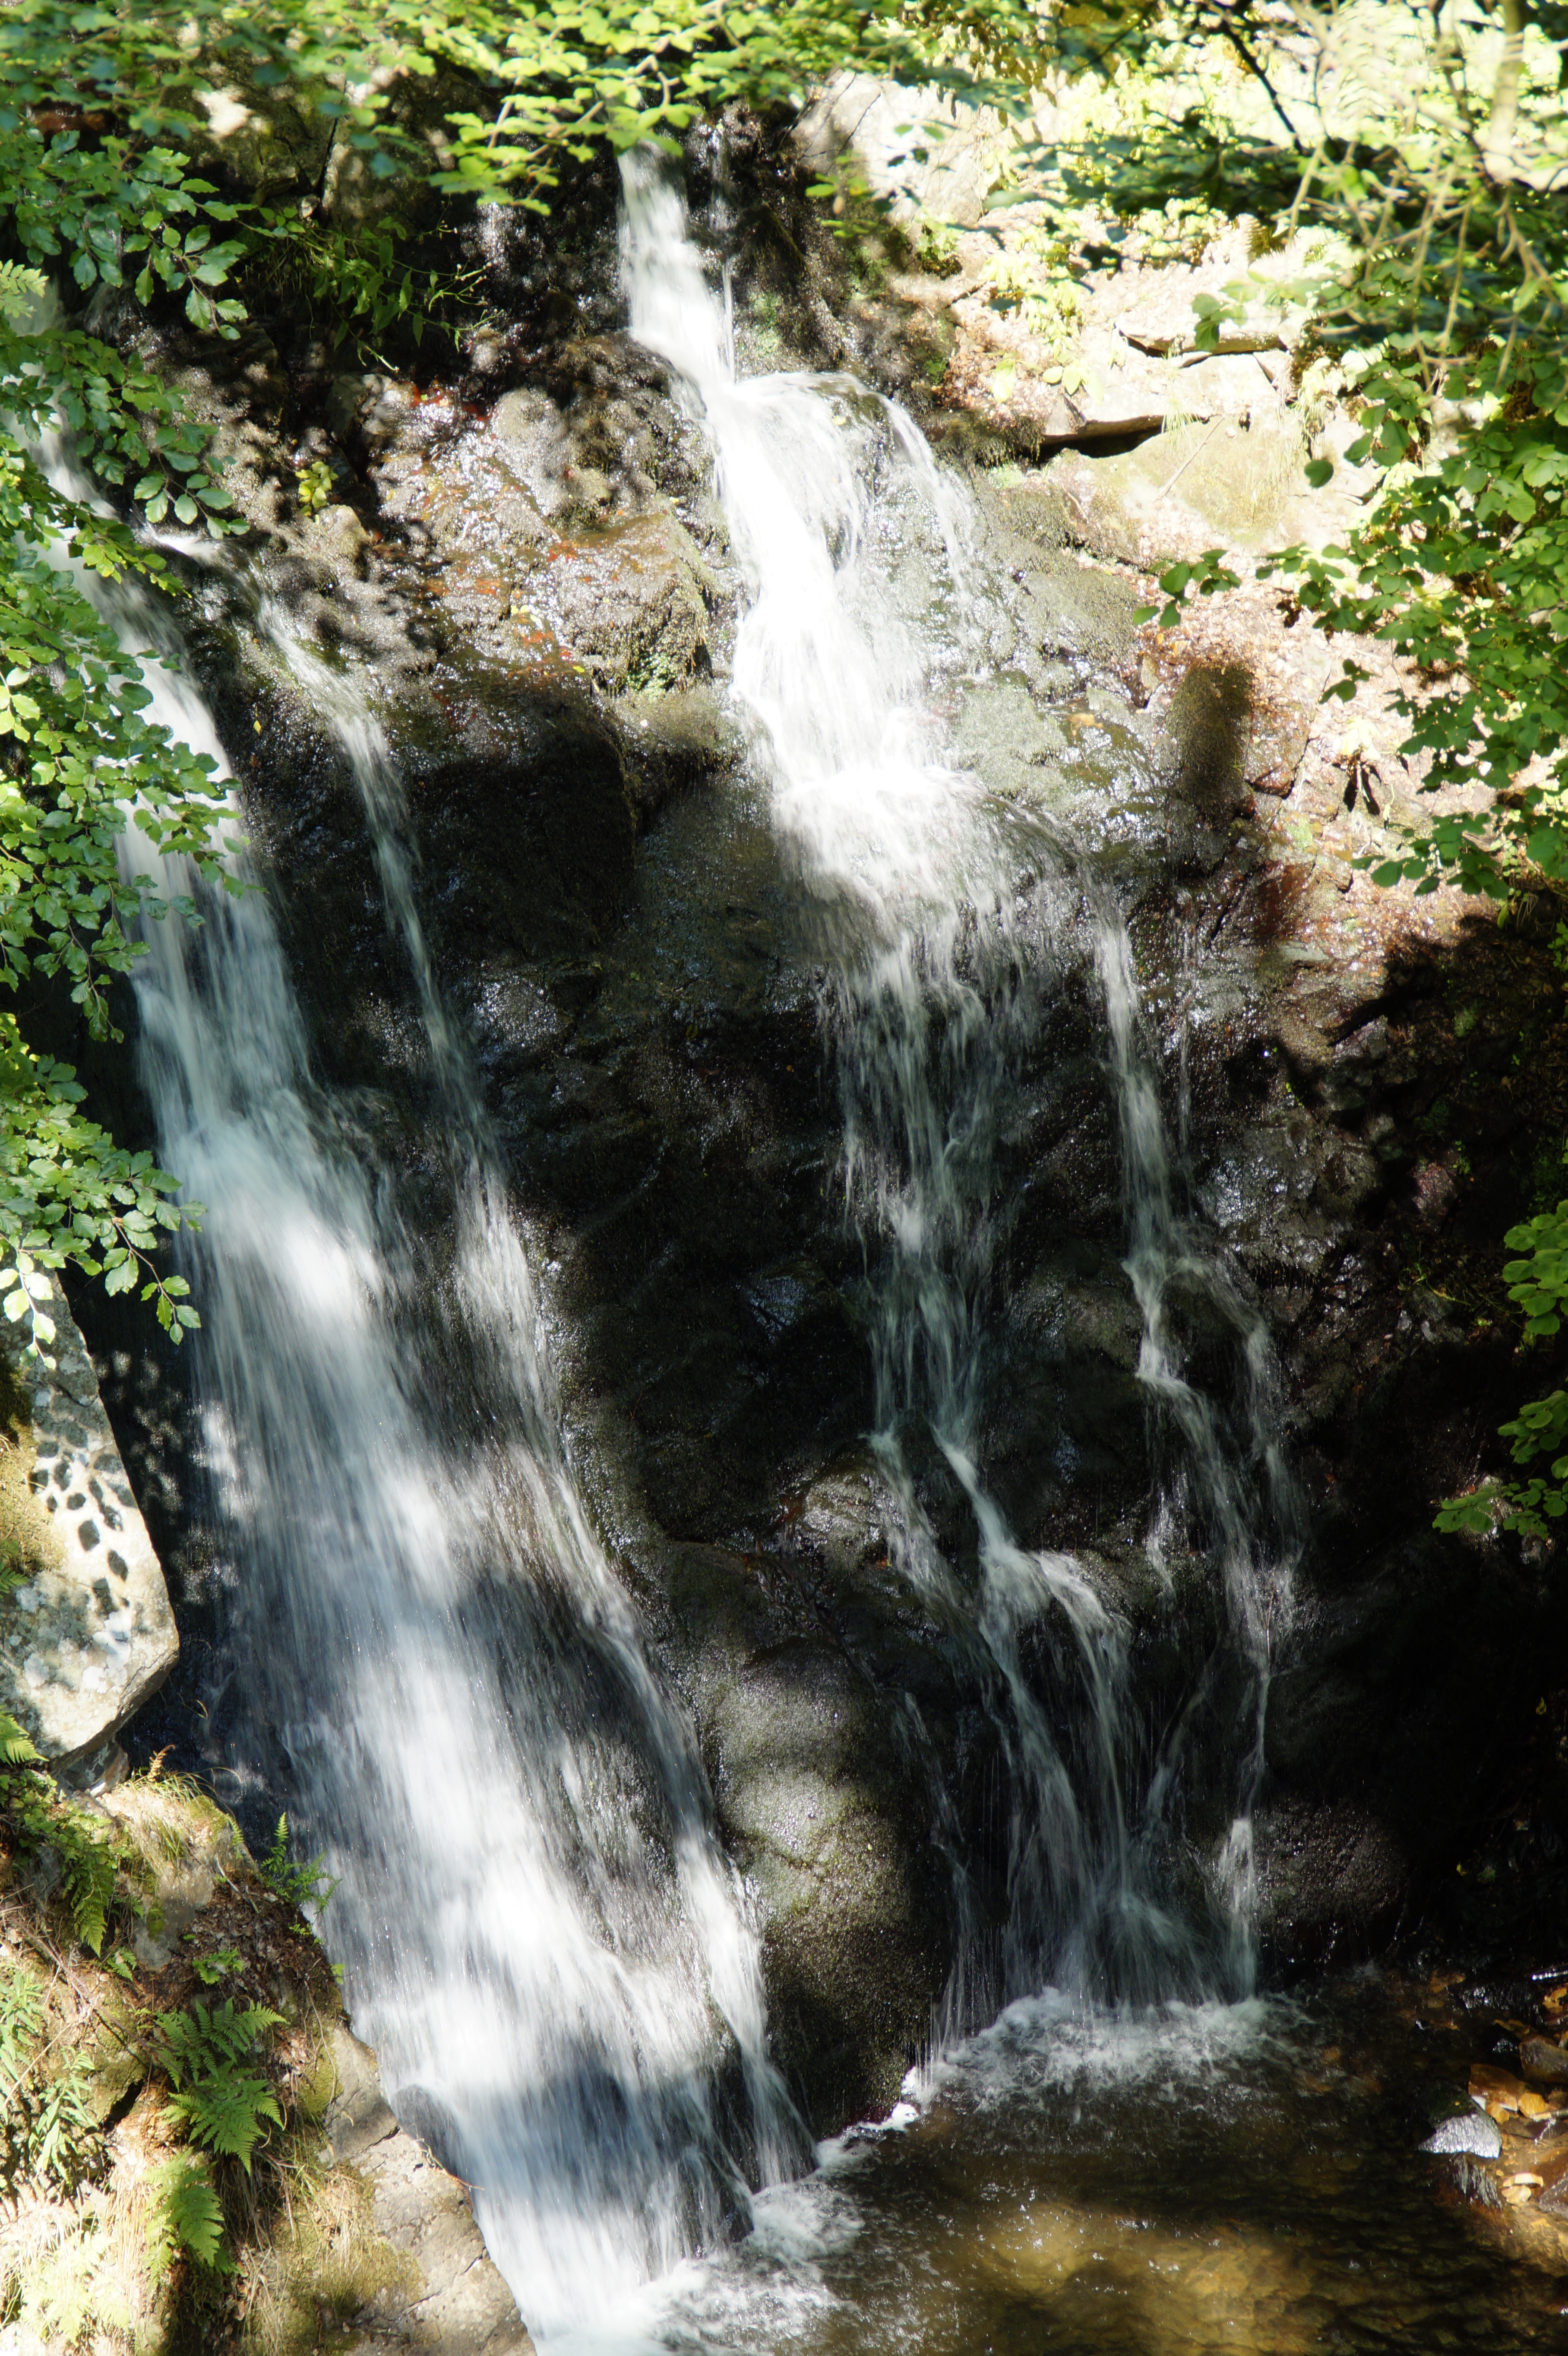
landscape, water, nature, forest, waterfall, stream, green, flow, body of water, trees, deciduous forest, sweden, waterfalls, wasserfall, waters, idyll, water feature, watercourse, murmur, water running